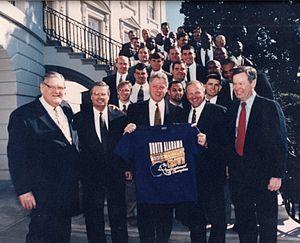
Les Lions de North Alabama sont les équipes sportives de l’université de North Alabama, située à Florence, en Alabama. Les Lions sont membres de la division I de la National Collegiate Athletic Association et participent à l'Atlantic Sun Conference. En football américain, les Lions sont les rangs de la Division I Football Championship Subdivision de la Big South Conference. L'université compte 14 équipes sportives universitaires, six équipes masculines et huit équipes féminines.